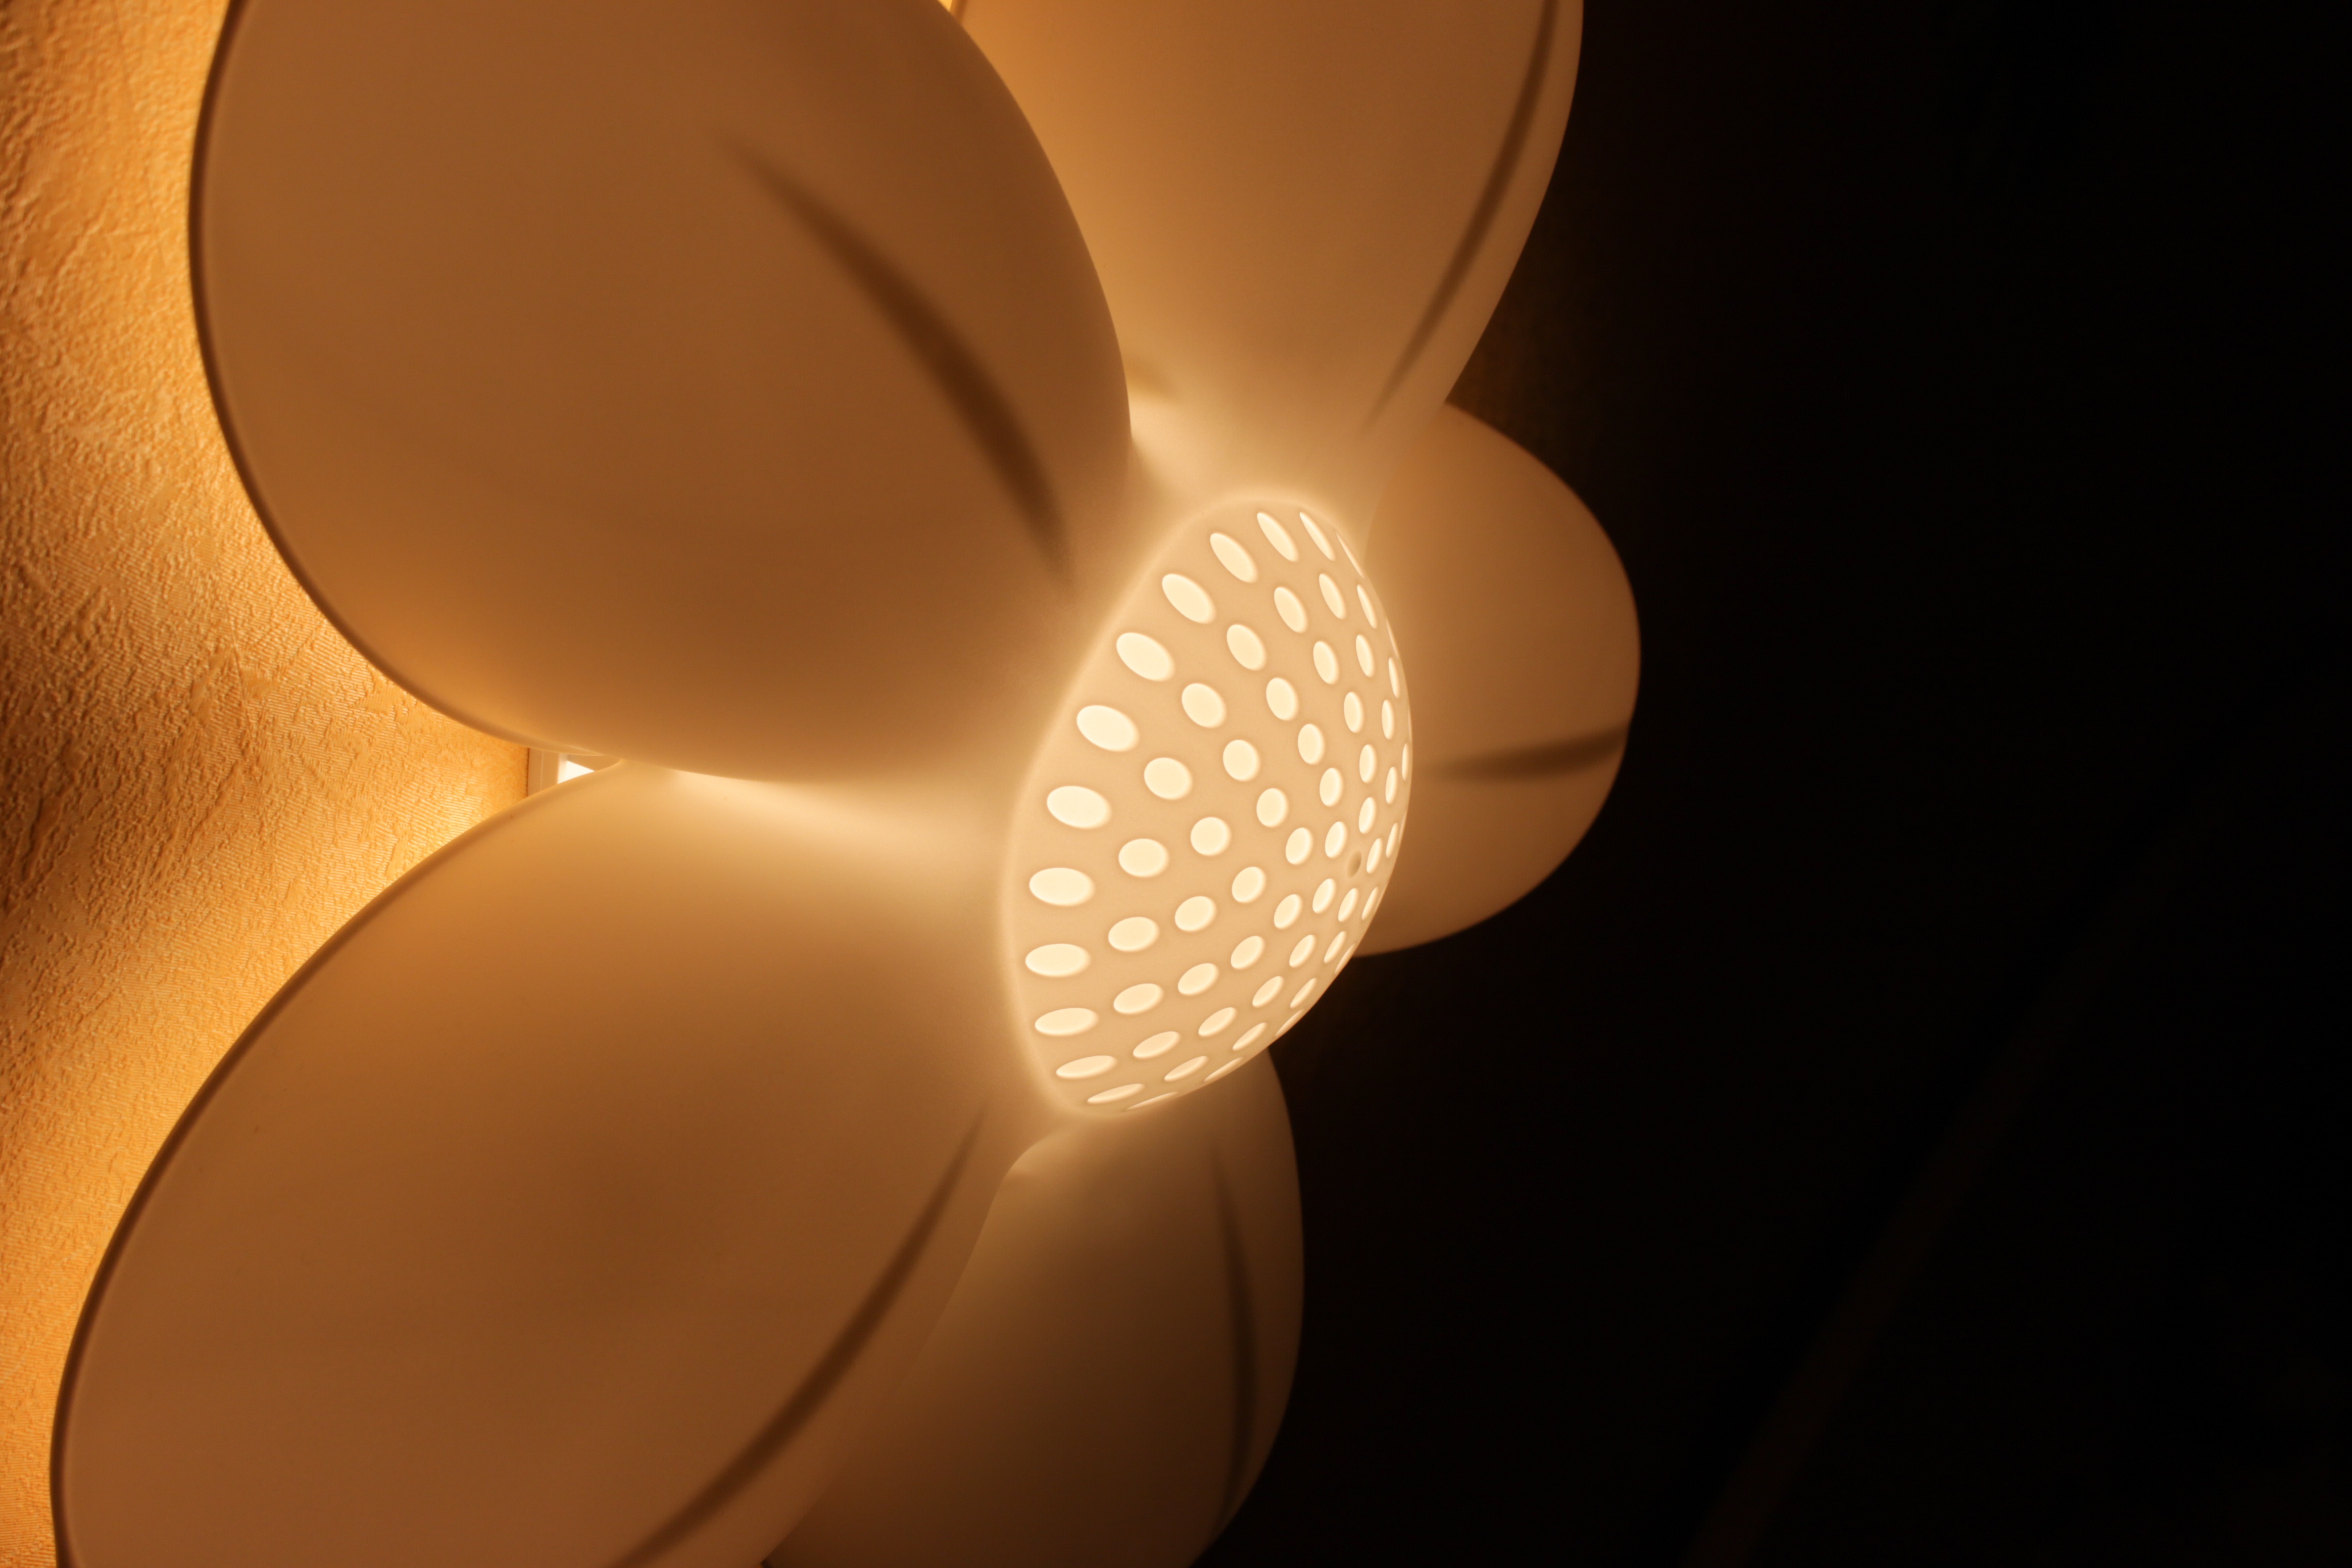
light, sunlight, flower, ceiling, lamp, lighting, circle, deco, light fixture, macro photography, computer wallpaper, incandescent light bulb